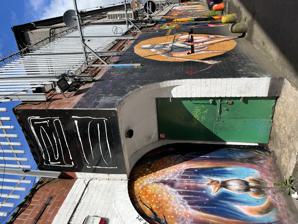
Building: Red Barn Gallery
Country: United Kingdom
Year built: 2008
The Red Barn Gallery location The Red Barn Gallery , or RBG Belfast, was a photography gallery and exhibition space in central Belfast , Northern Ireland , and the first there to be dedicated to film and analogue based exhibitions. It opened in 2008, but was not constituted as the RBG Arts Group until May 2009. History The Red Barn Gallery was converted from a pub by  photographer Frankie Quinn, who used a thousand litres of white paint for the job but kept some of the trappings of the pub. The pub was built on the site of and gets its name from an actual barn. After the pub closed in the early 80s, the premises were used as temporary storage space and as a warehouse, or lay empty. Aims It was a not for profit photographic gallery dedicated to the advancement and provision of the photographic arts for public benefit. The gallery's website stated, "Our aim is to inspire and educate through exhibitions, projects and workshops with the objective of encouraging the appreciation and improvement of social documentary photography." The gallery was dedicated to the traditional use of film and the principles of minimal post processing use of photo editing software and maintains a core ethos of photography captured in the camera and not heavily edited or altered on a computer. Notable exhibitions 802% above the Norm, photographs from socialist-era Poland by Henryk Makarewicz and Wiktor Pental , in May 2009. Bombay St: Taken from the Ashes, an exhibition by the Red Barn Gallery showing the after effects of the burning of Bombay Street on the night of 14–15 August 1969 , attracted an unprecedented degree of public attention with over 7000 visitors. The exhibition displayed a collection of images that had stayed locked away by the photographer, Gerry Collins, for nearly 40 years. Frankie Quinn: XXV, a retrospective of the work of the gallery's director, Frankie Quinn, was shown in early 2010. Stefania Gurdowa: Negatives must be stored, an exhibition of photographic plates in the possession of Stefania Gurdowa , was shown in May 2010. Notes ^ " Red Barn Gallery ", culturenorthernireland.org. ^ Gallery website . ^ " 802% above the Norm ", nazwa.pl. ^ Bombay Street exhibition , Red Barn Gallery website ^ " Bombay Street: Taken from the ashes ", culturenorthernireland.org. ^ " Bombay Street: Taken from the ashes ", 29 June 2009, UTV. ^ Liz Baird, " Visual Art 14/1/10 ", Belfast Telegraph, 15 January 2010. ^ Arthur Strain, " Photographer Frankie Quinn captures Belfast ", BBC, 8 January 2010. ^ " Stefania Gurdowa: Negatives must be stored ", Polskayear.pl. ^ " Negatives are to be stored ", culture.pl. ^ " Negatives are to be stored ", Northern Ireland Community Relations Council, 26 April 2010. External links Belfast Galleries 54°36′02″N 5°55′48″W / 54.6005°N 5.9299°W / 54.6005; -5.9299